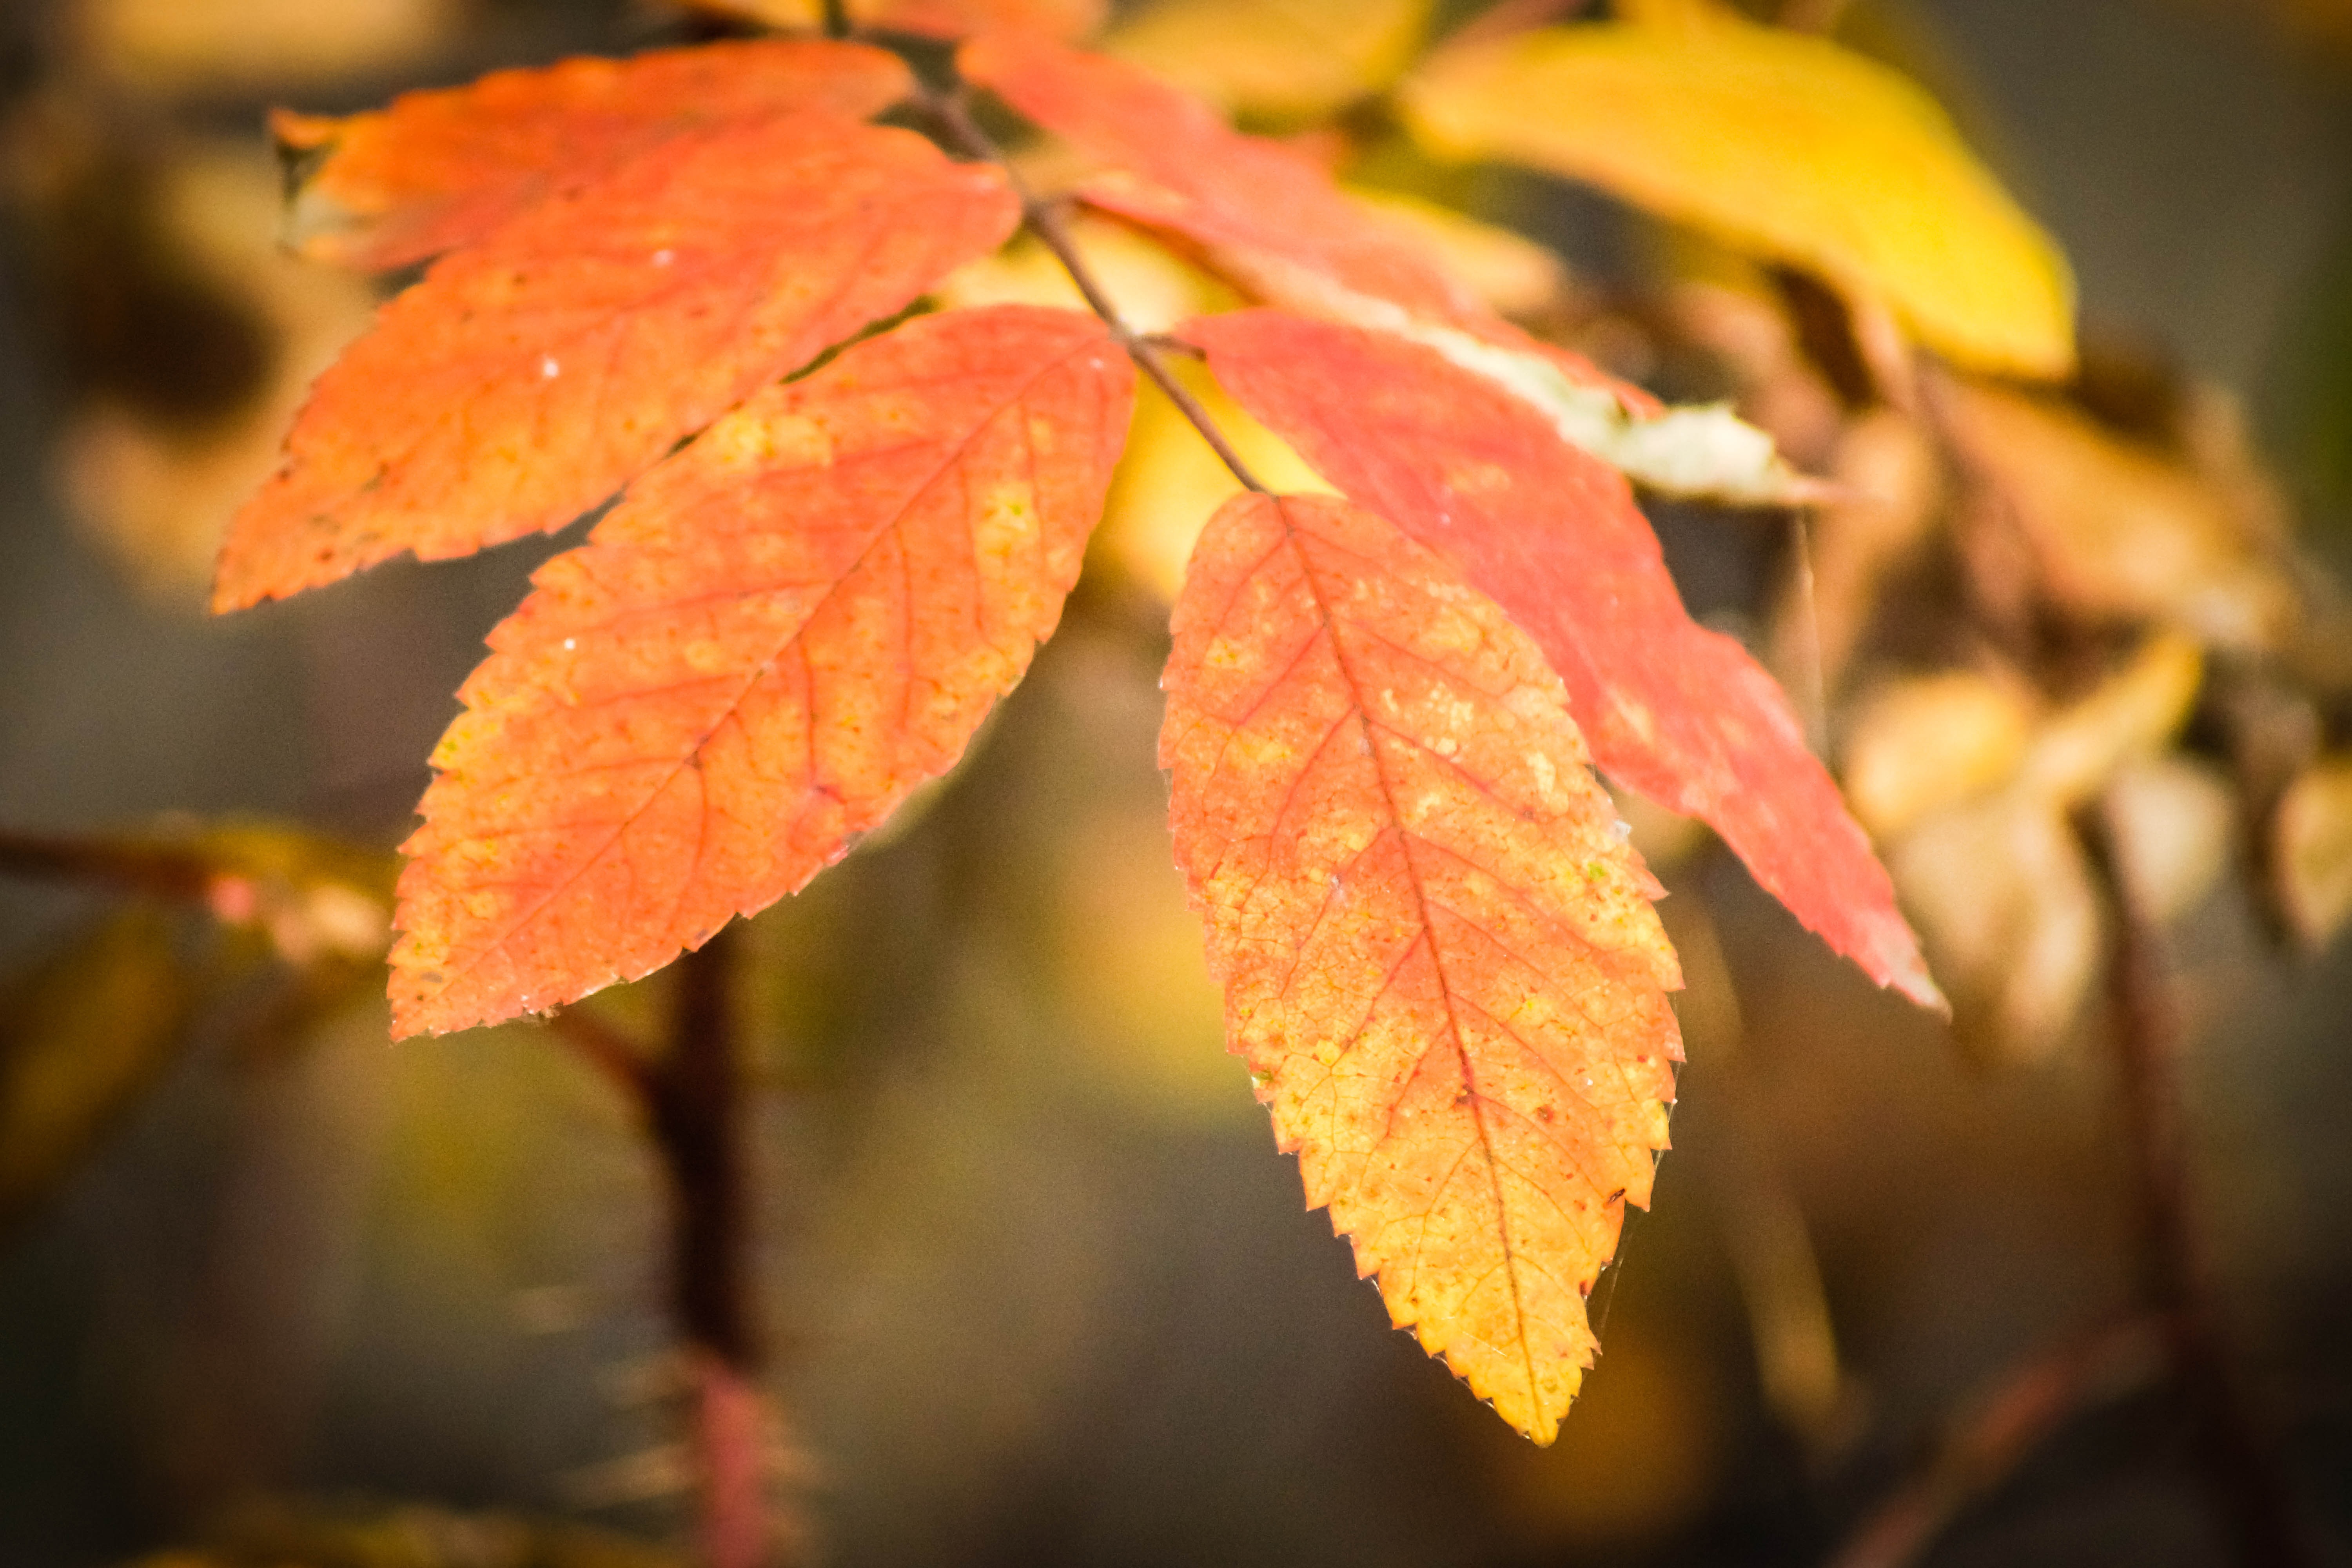
tree, nature, branch, plant, sunlight, leaf, fall, flower, petal, foliage, orange, autumn, yellow, season, maple tree, maple leaf, leaves, september, deciduous, autumnal, macro photography, flowering plant, woody plant, land plant